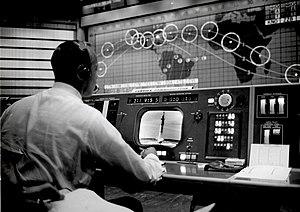
Alan Bartlett Shepard Jr., né le 18 novembre 1923 à Derry et mort le 21 juillet 1998 à Pebble Beach, est un aviateur naval, pilote d'essai, astronaute et homme d'affaires américain. En 1961, il devient le premier Américain à voyager dans l'espace et, en 1971, il marche sur la Lune.